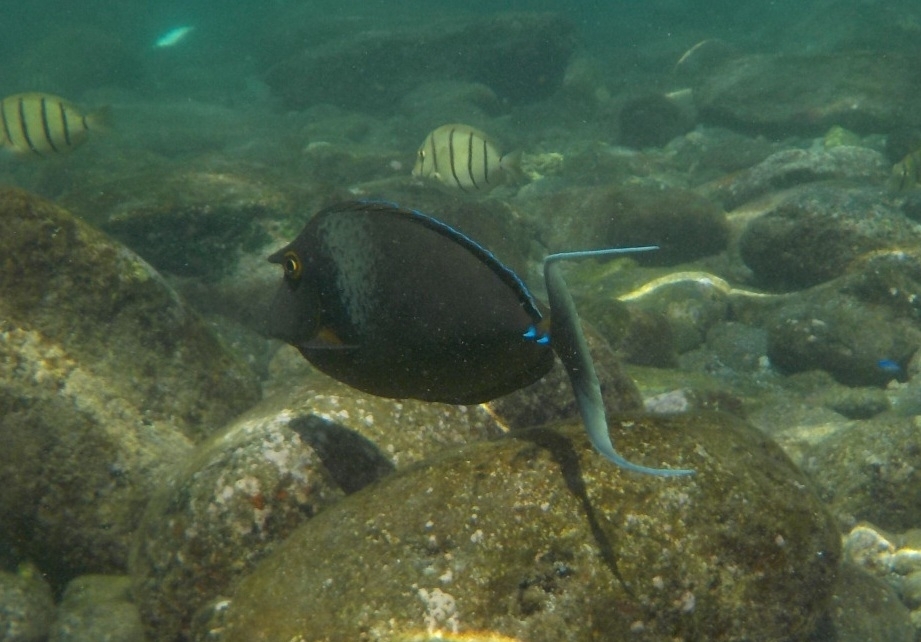
Naso unicornis (Bluespine Unicornfish)